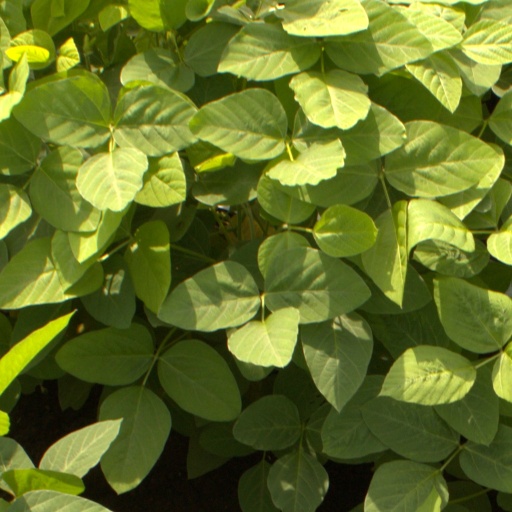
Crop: soybean